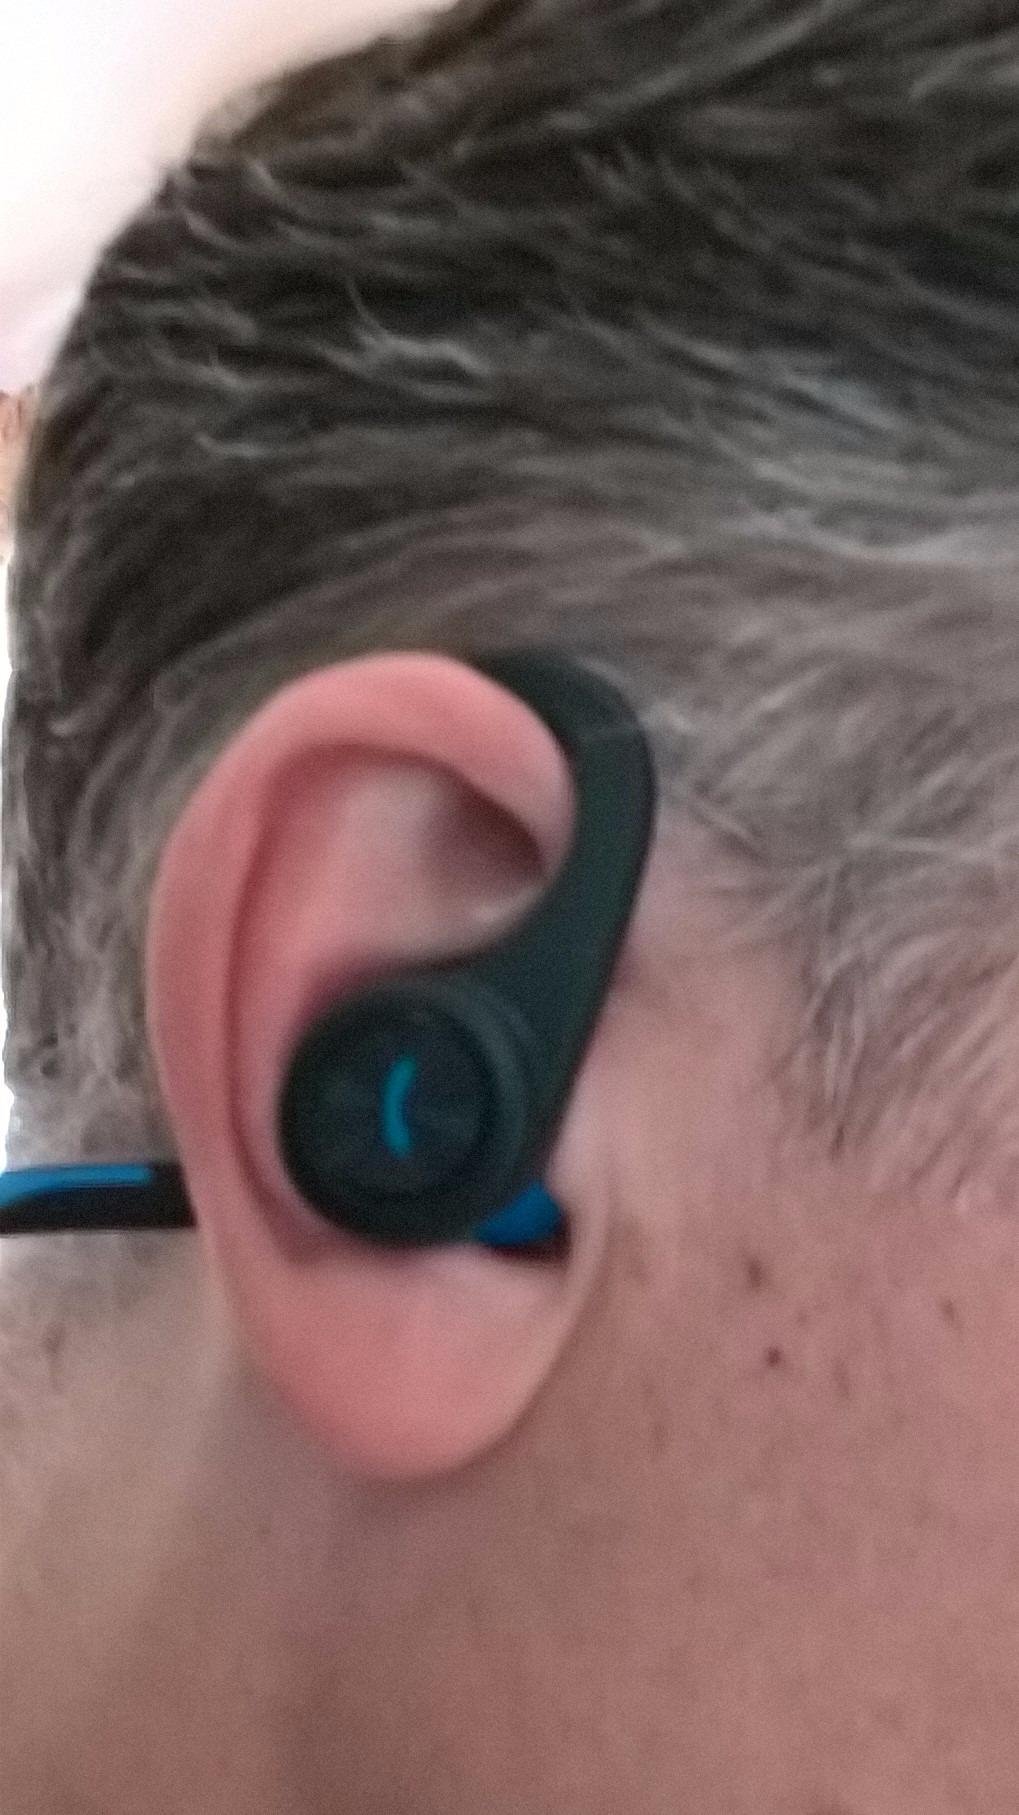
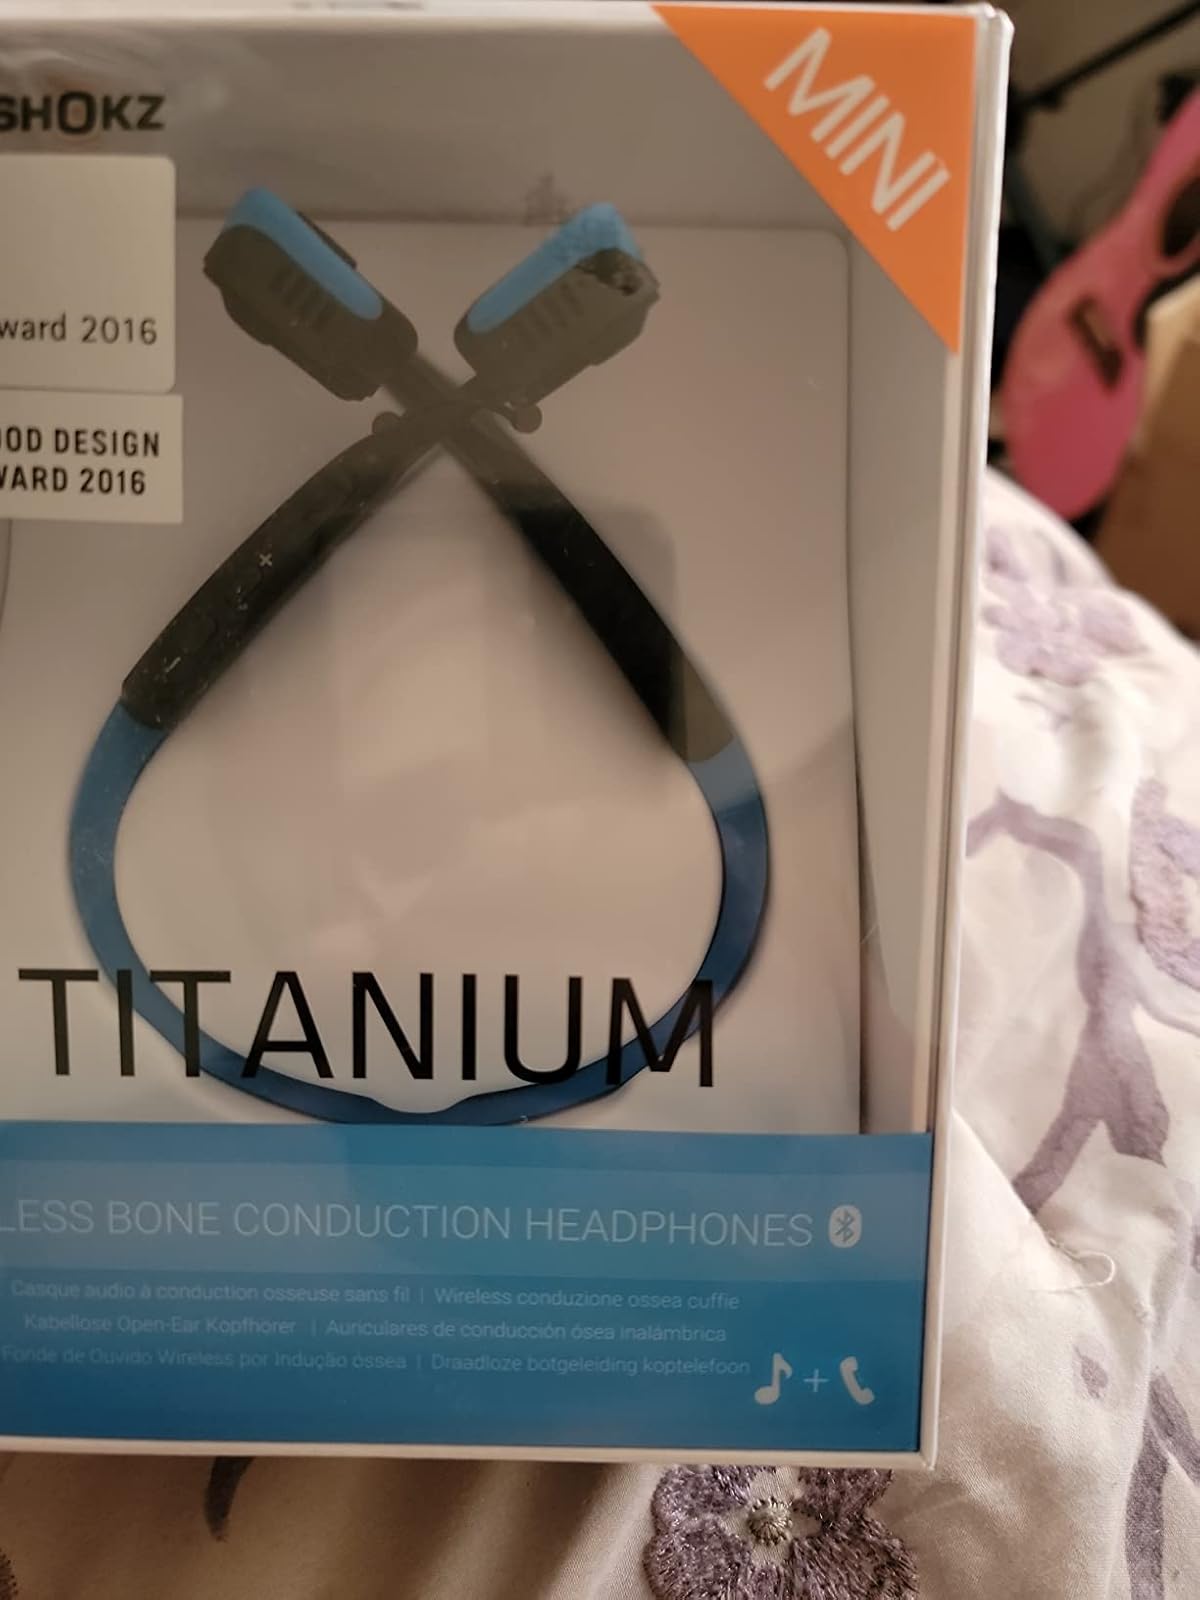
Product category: headphones
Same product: no